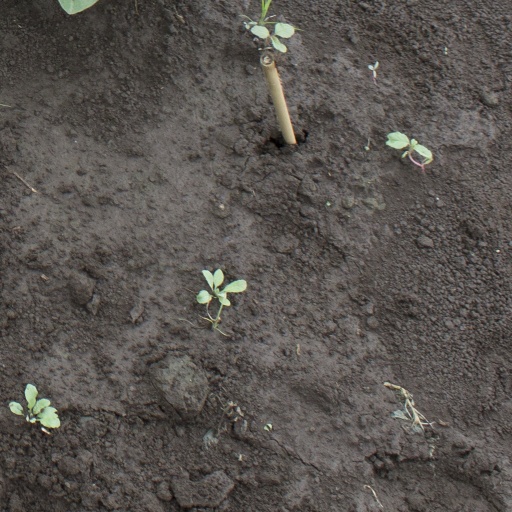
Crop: soybean